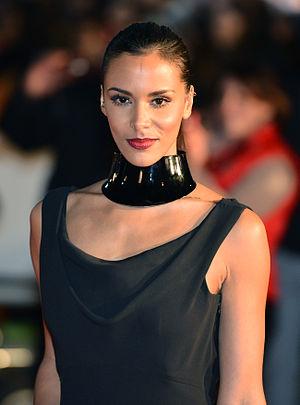
Shy'm aux NRJ Music Awards 2014
Cet article présente la liste des participants à l'émission de télévision française de divertissement Danse avec les stars diffusée sur TF1 depuis le 12 février 2011.
Shy'm, de son vrai nom Tamara Marthe, née le 28 novembre 1985 à Trappes, dans les Yvelines, est une auteure-compositrice-interprète, danseuse-chorégraphe, actrice et animatrice de télévision française. Elle fait ses premiers pas de chanteuse en 2005 en featuring de K. Maro sur la chanson Histoire de luv' et sort son premier single en 2006, Femme de couleur, extrait de son premier album, Mes fantaisies. Après un second album R'n'B, Reflets, sorti en 2008, la chanteuse amorce un changement pour des sonorités plus pop et dance avec ses deux albums suivants : Prendre l'air et Caméléon. Elle s’essaye également aux sonorités rock sur son cinquième album, Solitaire. Après avoir livré un album éclectique, Héros, elle effectue un retour aux sources en 2019 avec des sonorités plus urbaines sur l'album Agapé.
Cette liste présente les émissions de téléréalité diffusées en France, par ordre chronologique.